Bree Cameron

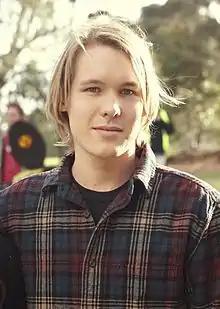
Alex Wlliams ("pictured") portrays Bree's abusive husband Jacob. Godwin hoped Bree's storyline would help women in the same situation.

The character was billed as hiding "a big secret" as part of an issue-based storyline, and it slowly emerges that she is the victim of domestic violence at the hands of her husband Jacob Cameron (Alex Williams). When asked how she felt coming into the show with storyline, Godwin told Alice Penwill of "Inside Soap": "When I was first told about Bree, I felt grateful that I had the opportunity to tell such an important tale. I want to do this story justice, tell it to the best of my ability, and hopefully it can help women who are in Bree's situation." Godwin later called it an "intense but really important" storyline and explained that from an actor's perspective, it would "be rewarding", while also bringing awareness to the issue. In order to portray the story as authentically as possible, Godwin carried out extensive research, which included talking to people involved with White Ribbon Australia and listening to stories from survivors and psychologists. She also took part in the Walk for Women's and Girls Emergency Centre (WAGEC). Speaking to Georgie Kearney from "7News", she stated "From what I could gather from my research, there is a feeling that women can get where they feel quite stuck because, sadly, what happens is not only physical violence but there's a lot of emotional abuse. And that will wear someone down and make someone second guess themselves, live in fear and make them want to keep this secret."